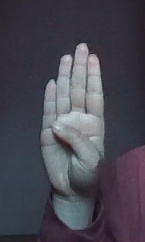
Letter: kaaf